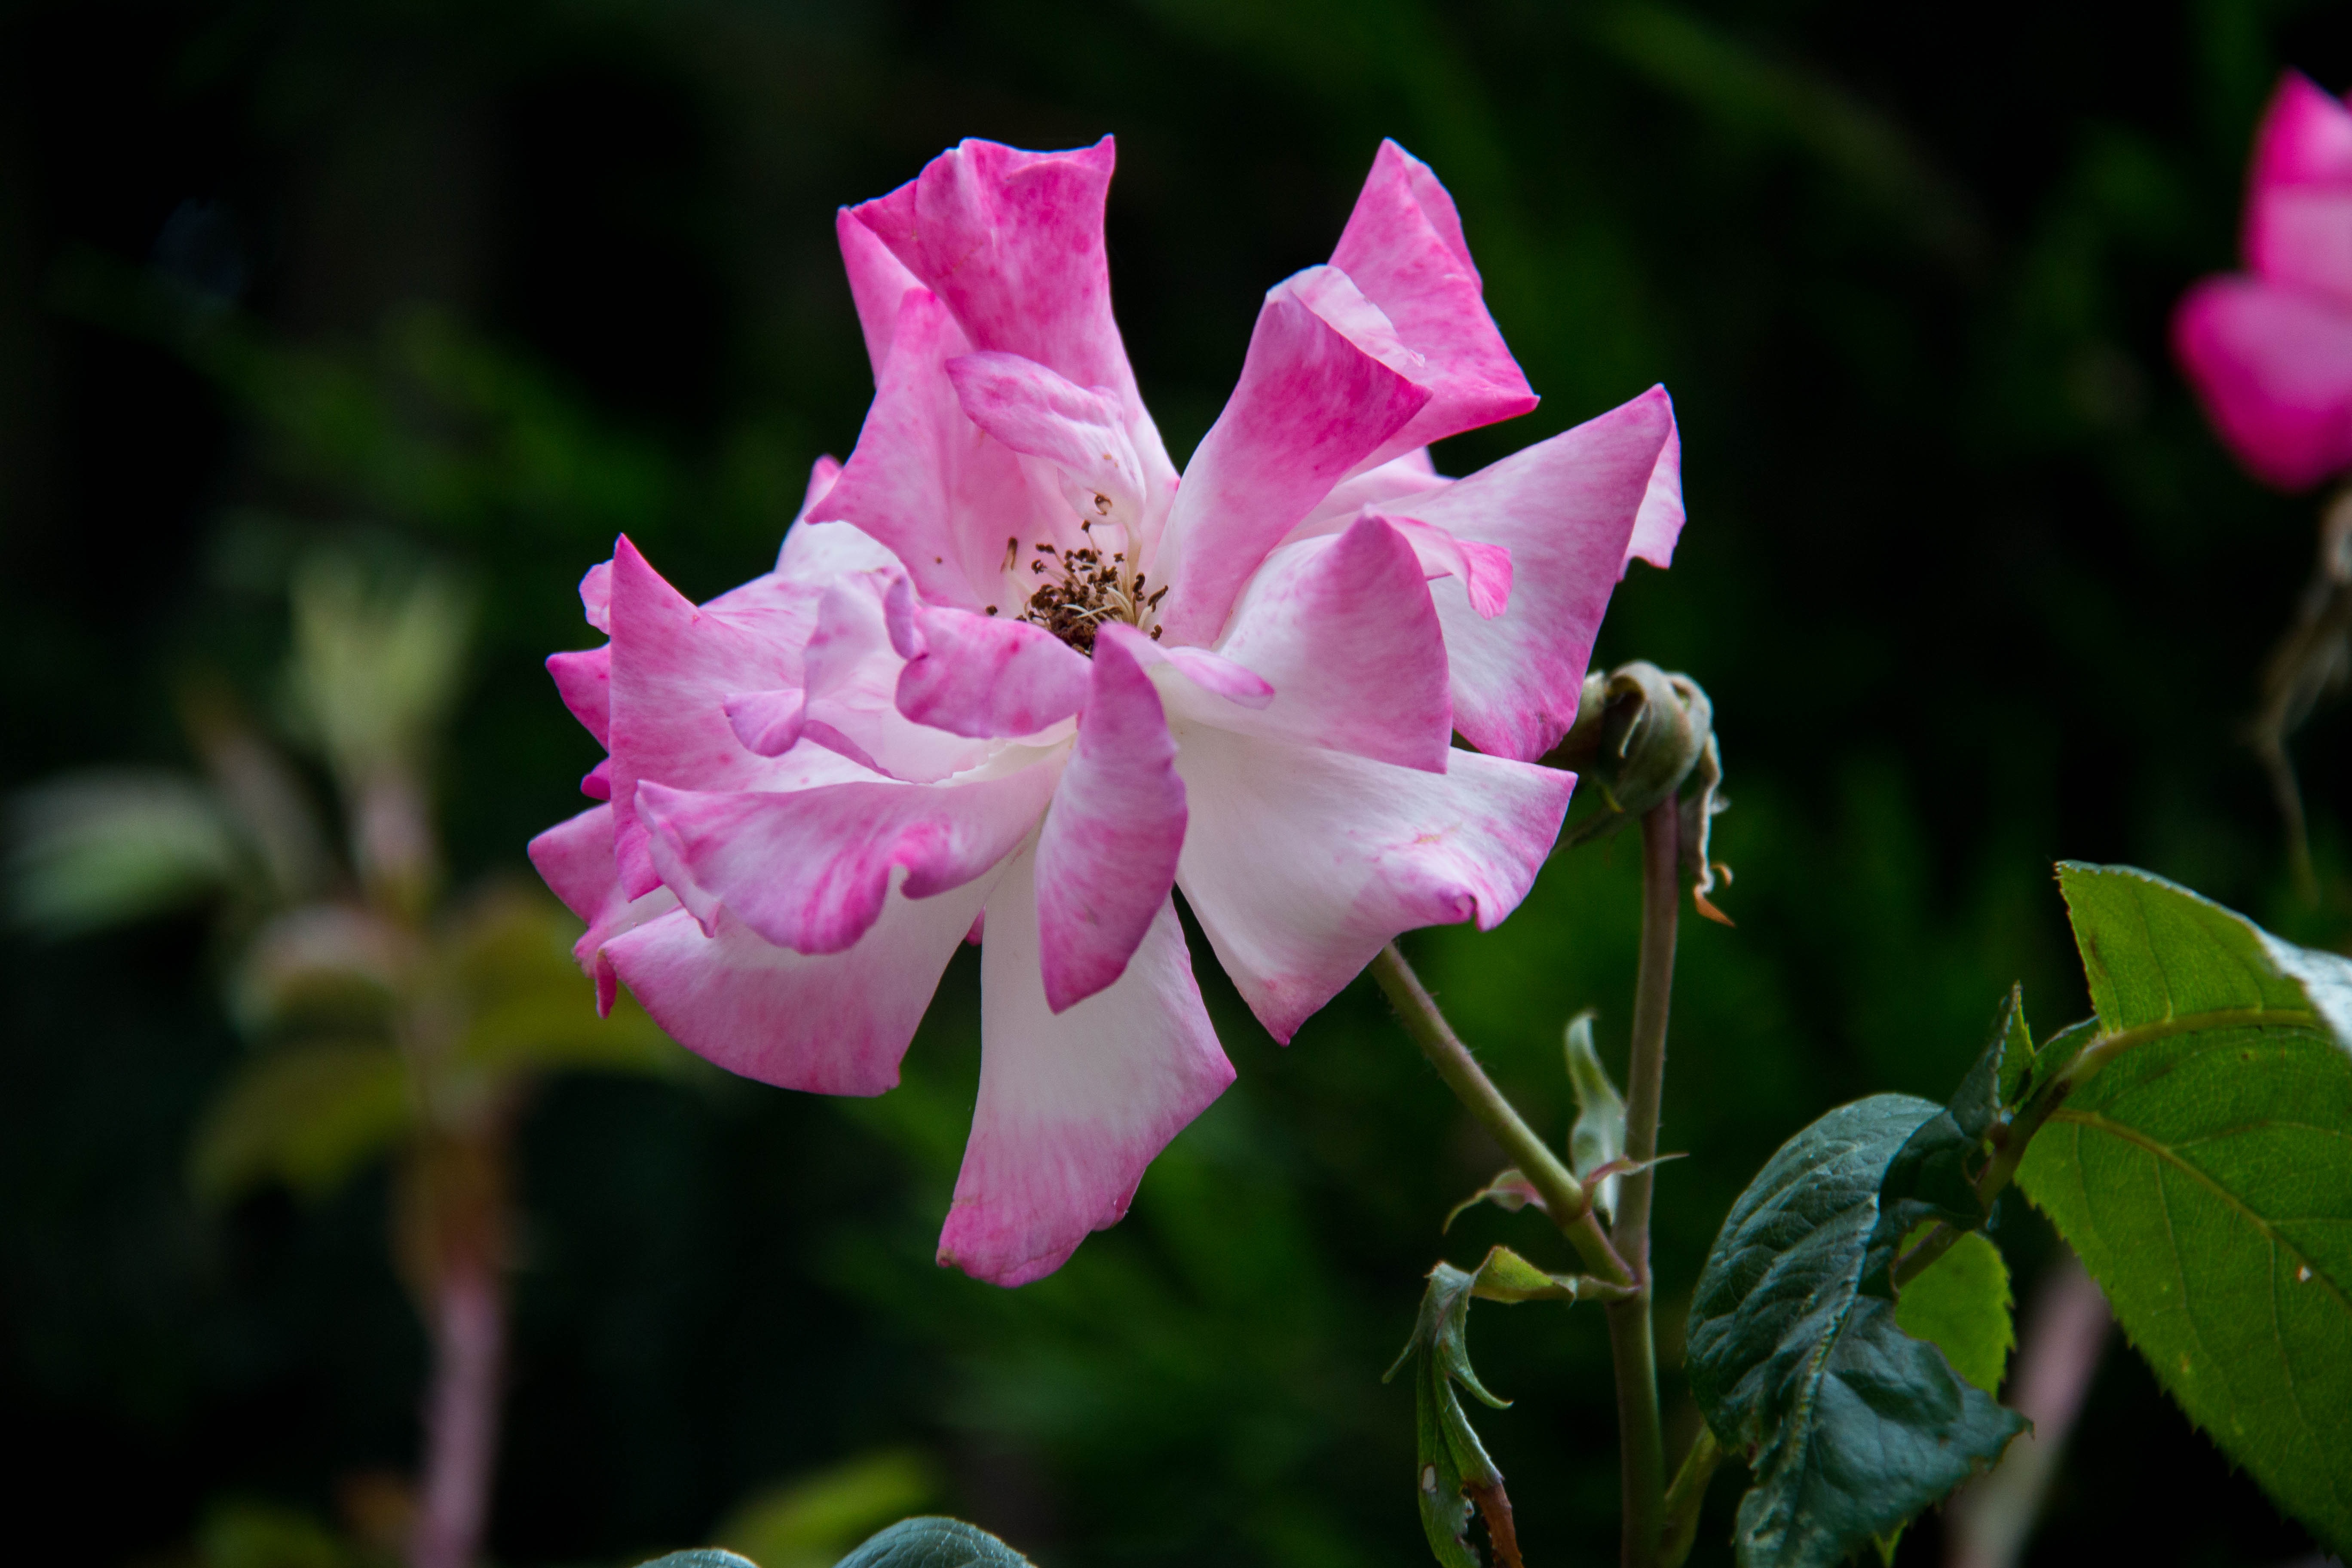
nature, blossom, plant, flower, petal, rose, spring, botany, pink, flora, wildflower, shrub, macro photography, rosebush, color pink, flowering plant, rose family, land plant